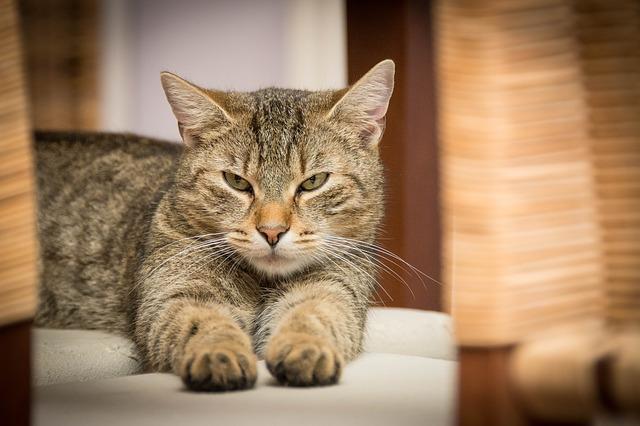
cat